Youri Baas

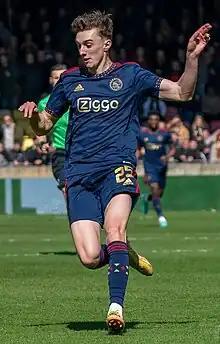
Baas with Ajax in 2023

Youri Baas (born 17 March 2003) is a Dutch professional footballer who plays as a centre-back for club Ajax.